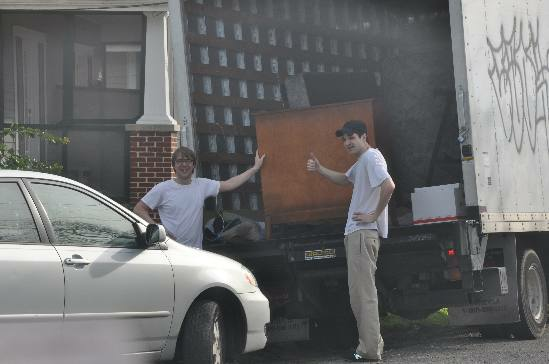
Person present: Yes